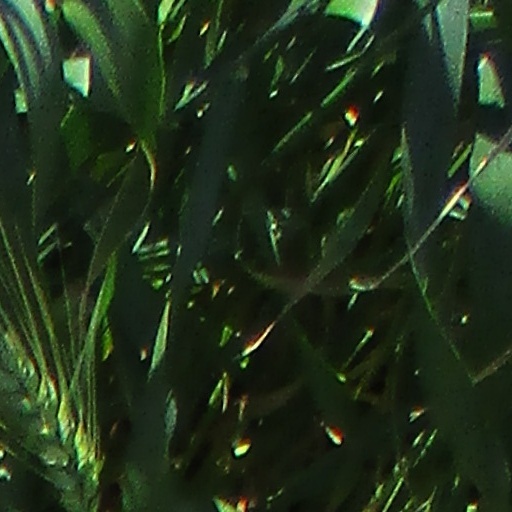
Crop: wheat